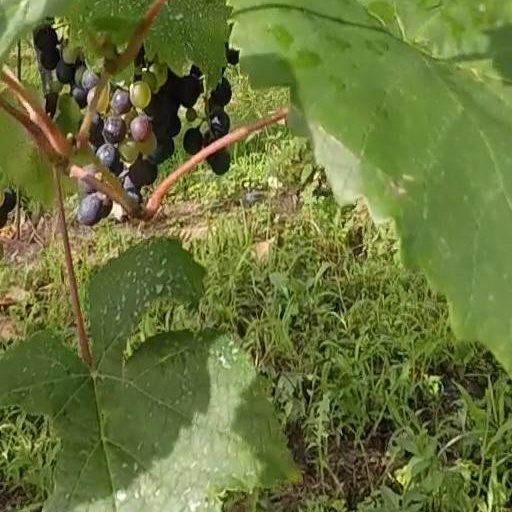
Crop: grape